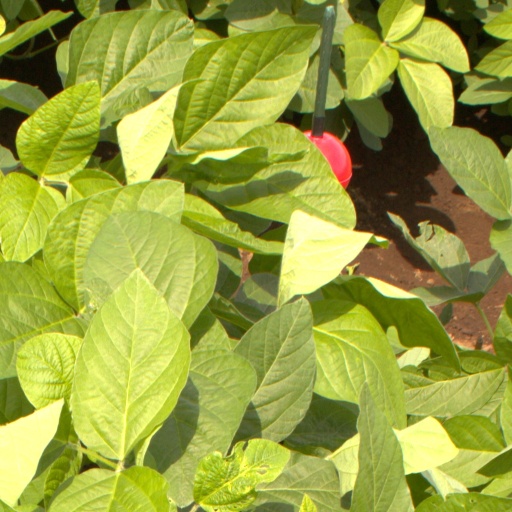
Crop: soybean